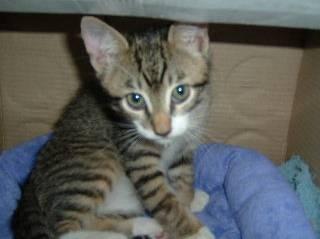
cat